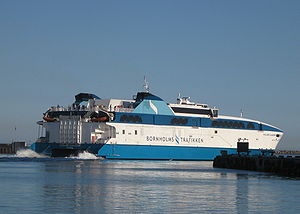
Færge
Hurtigfærgen Villum Clausen i Ystad havn.
En færge er en skibstype, der transporterer personer, biler, jernbanetog mv. fra én færgehavn til en anden – i fast rutefart. En færge udfylder samme funktion som en bro.